Old Brewery Quarter

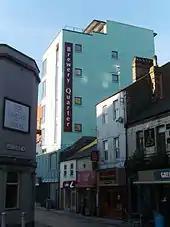
Brewery Quarter apartments on Caroline Street

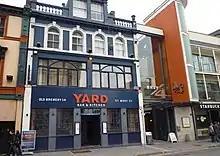
The Yard Bar and Kitchen, previously known as the Albert

Despite an expansion in the 1980s, the site became too small for the brewery, and in 1999 Brains vacated the Old Brewery to take over the larger Cardiff Brewery. The Old Brewery site was redeveloped, a joint venture between SA Brain & Co and Countryside Properties (though Brains later bought out their partner), with the new area opening in October 2003.